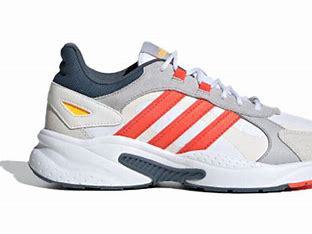
Brand: adidas
Model: neo Adidas NEO Crazychaos Shadow